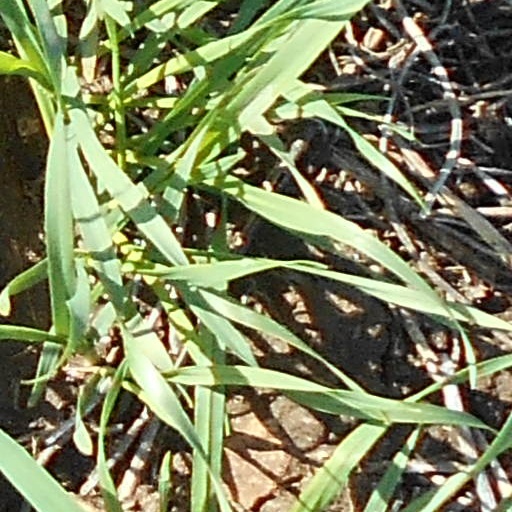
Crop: wheat